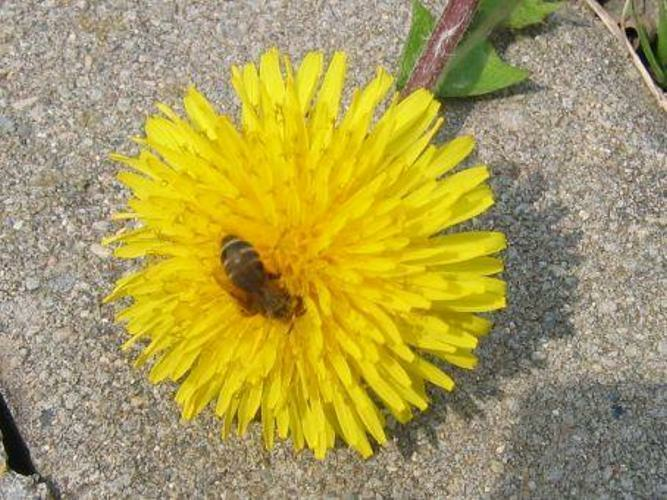
Flower: common dandelion